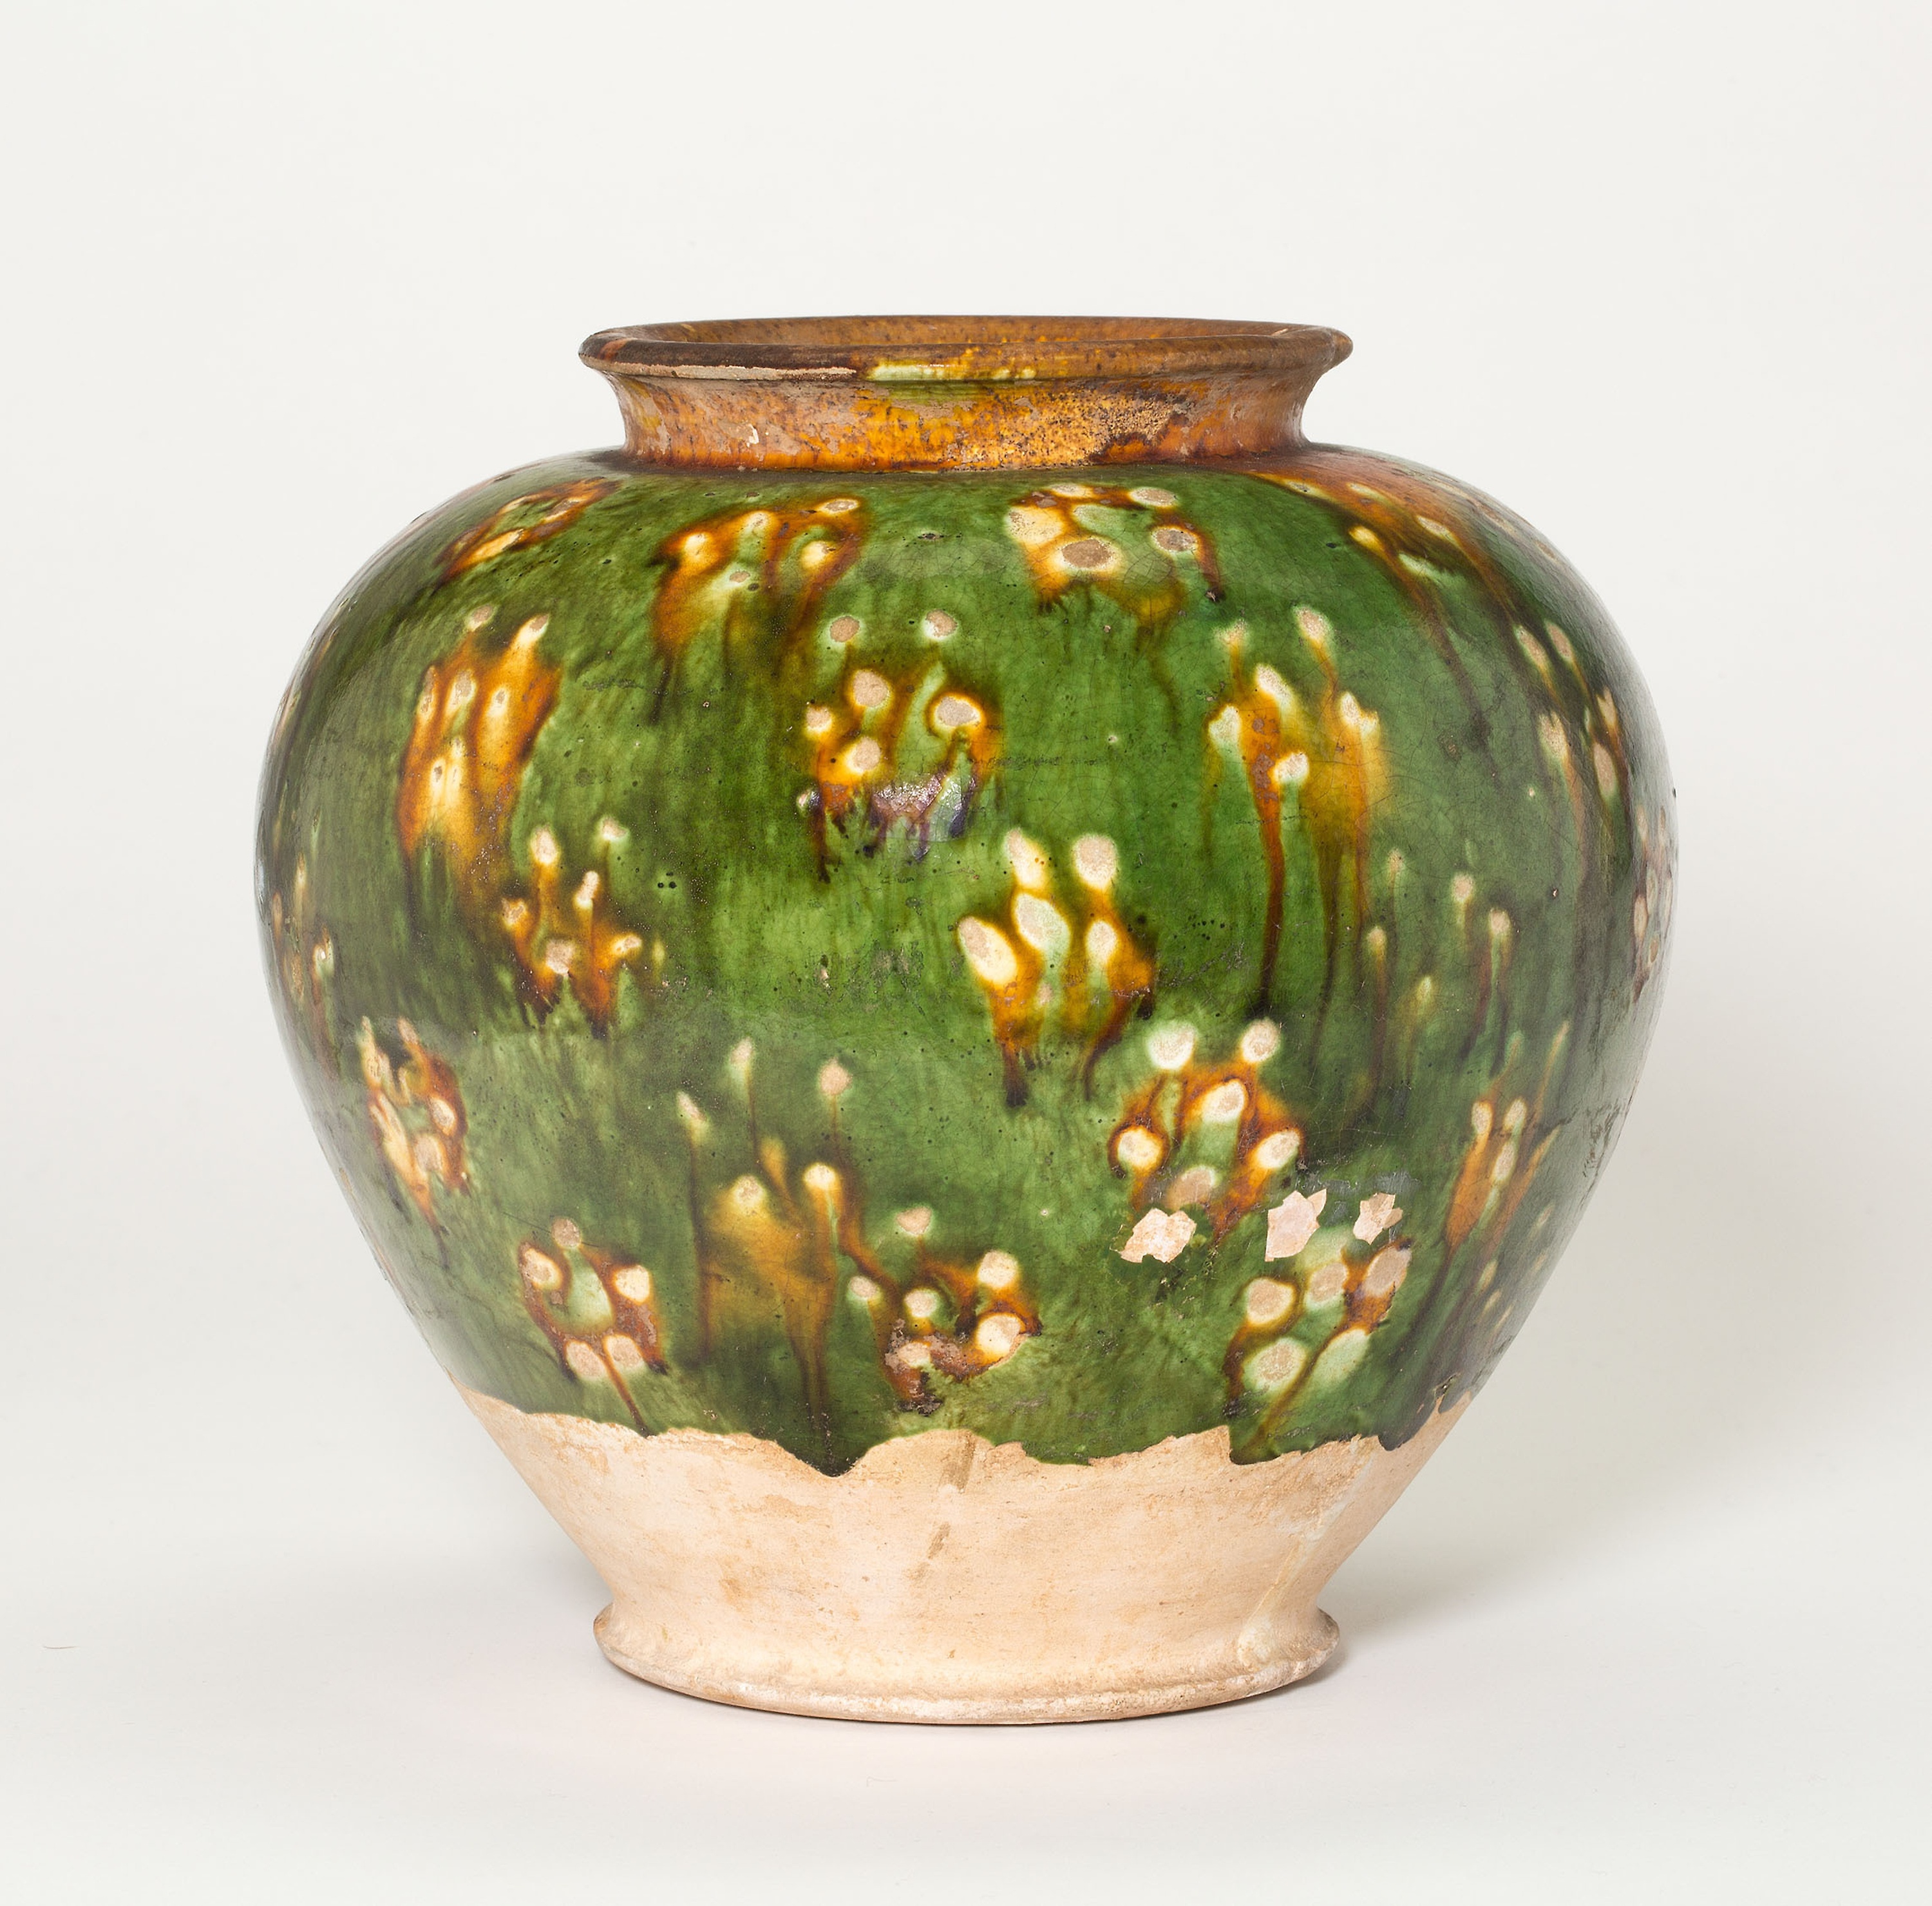
earthenware, ceramic, flowerpot, green, vase, pottery, urn, artifact, porcelain, plant, art, antique, interior design, glass, tableware, wildflower